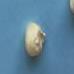
Maize quality: Bad